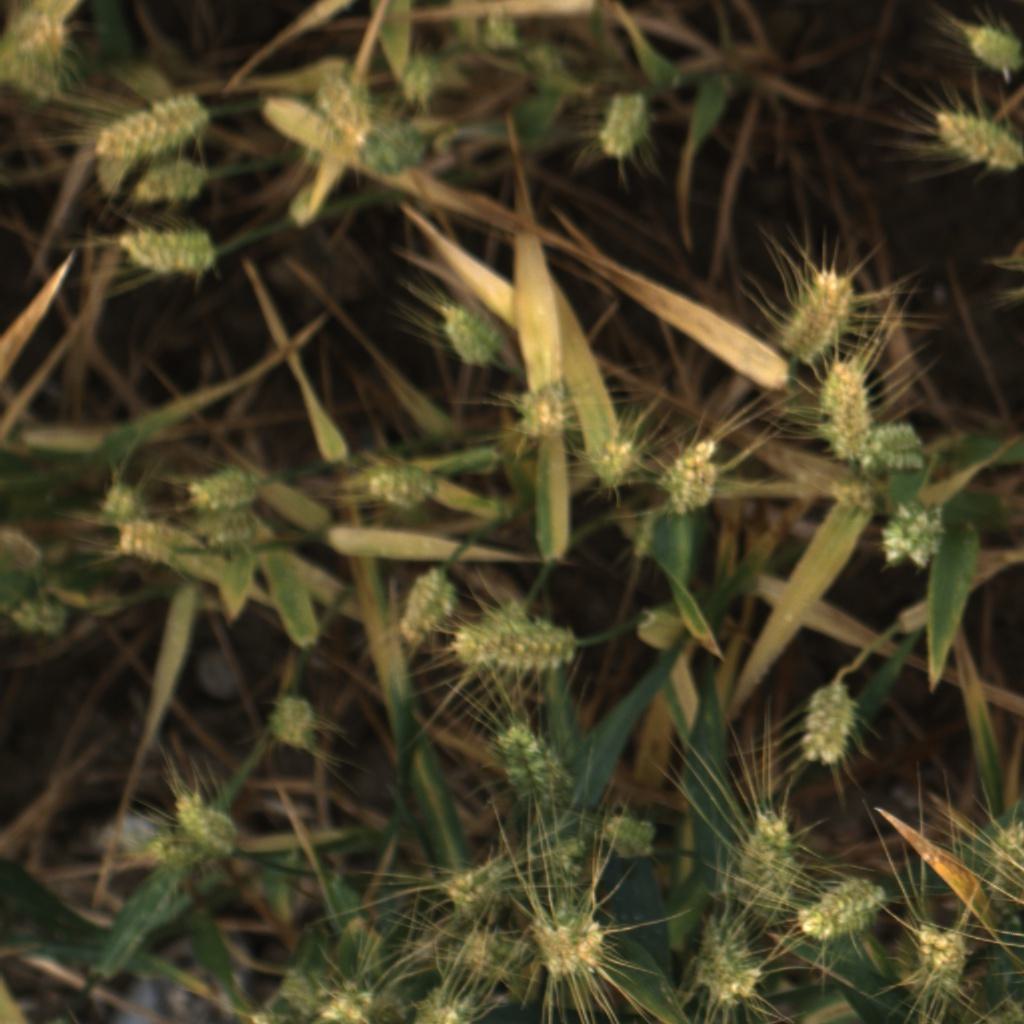
Country: UK
Location: Rothamsted
Wheat development stage: Filling - Ripening